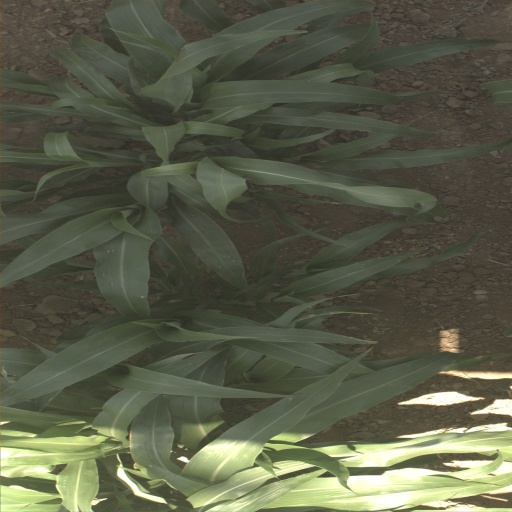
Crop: sorghum